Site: brandenburg
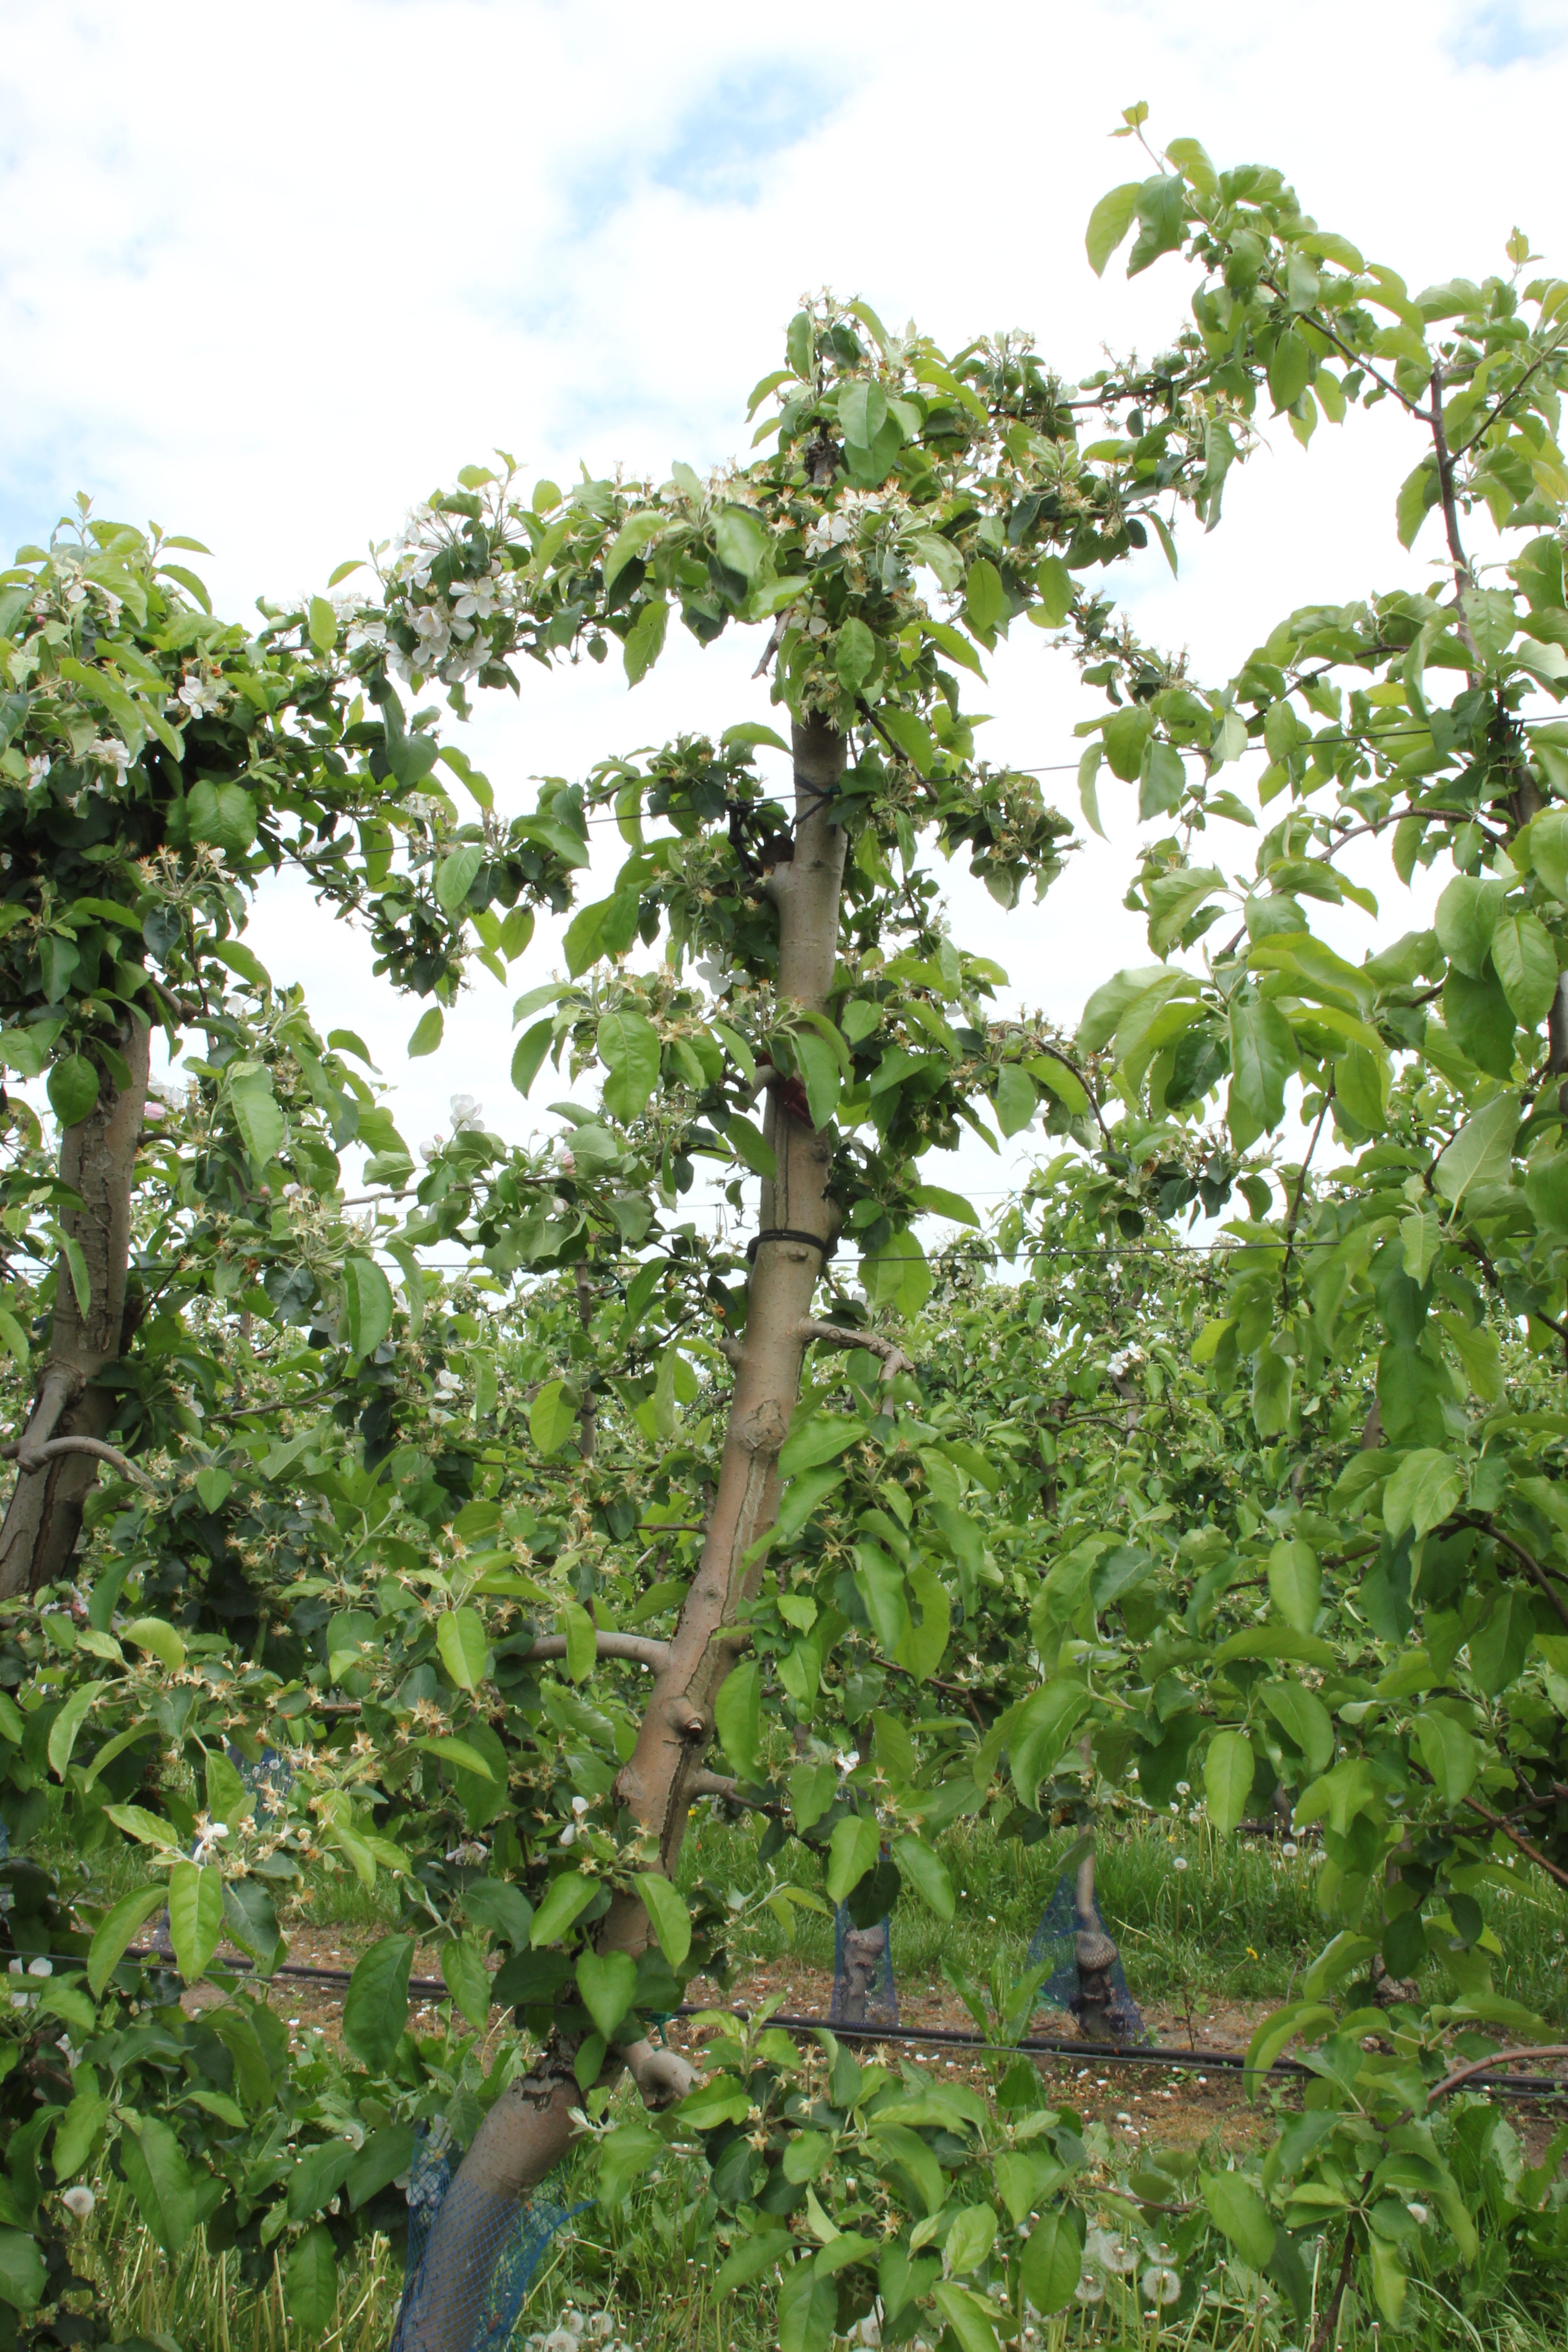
Growth stage (BBCH 67): Flowering